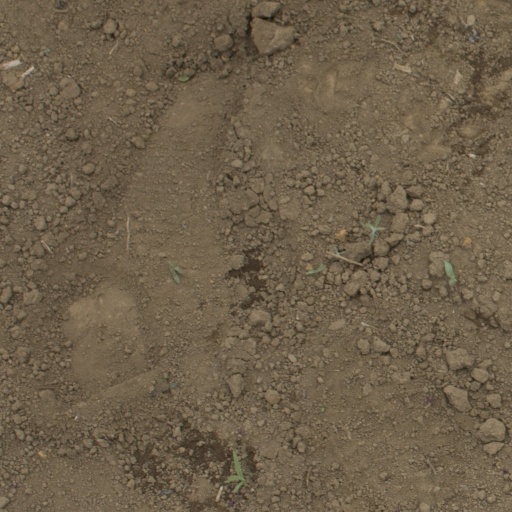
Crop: Jerusalem artichoke